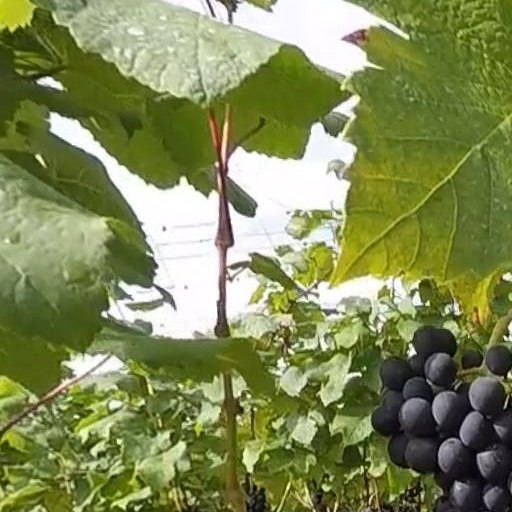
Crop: grape